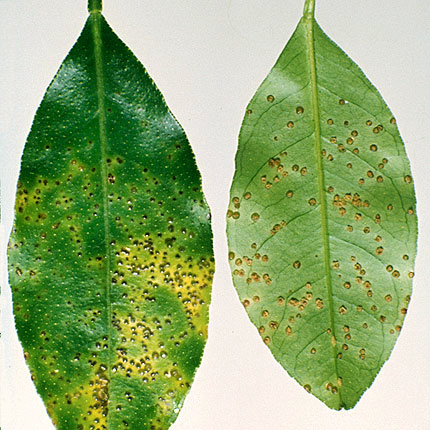
Plant: Citrus
Disease: citrus canker